1955 World Series

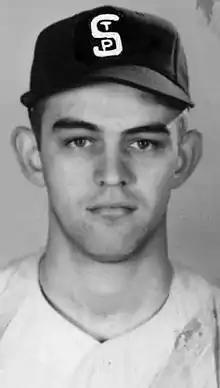
Clem Labine

In Game 3, Roy Campanella's two-run home run after a walk off Bob Turley in the first put the Dodgers up 2–0, but in the second, Mickey Mantle, who only played in 3 games in this series, hit his only home run of the series. Bill Skowron then doubled and scored on Phil Rizzuto's two-out single to tie the game. In the bottom of the inning, two singles and a hit-by-pitch loaded the bases before walks to Jim Gilliam off Turley and Pee Wee Reese off Tom Morgan put the Dodgers up 4–2. In the fourth with two on, Campanella's RBI single and Carl Furillo's sacrifice fly extended the Dodgers' lead to 6–2. In the top of the seventh, Rizzuto walked with two outs and scored on Andy Carey's triple, but in the bottom half, Jackie Robinson doubled with one out off Tom Sturdivant and scored on Sandy Amoros's single. After a forceout and walk, Reese's RBI single extended the Dodgers' lead to 8–3. Johnny Podres pitched a complete game as the Dodgers cut the Yankees' series lead to 2–1. This remains the last World Series game to be played in the month of September.